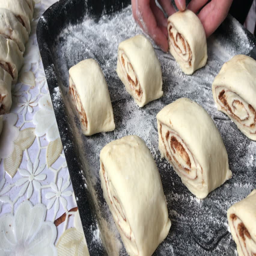
a woman puts the buns on a baking tray for baking .